2013 North India floods

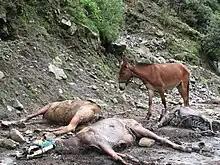
Animals suffered greatly during the calamity

Indo Tibetan border Police (ITBP) a Force which guards the Indo China borders on the high himalayas with its three Regional Response Centres (RRCs) based at Matli (Uttarkashi), Gauchar (Chamoli) and Pithoragarh swung into action and started rescue and relief operation. 2000 strong ITBP force with its mountaineering skills and improvisation methods started rescue of stranded pilgrims. It was a simultaneous effort by ITBP at Kedar ghati, Gangotri valley and Govind ghat areas. According to official figures by ITBP, they were able to rescue 33,009 pilgrims in 15 days on their own from extremely remote and inaccessible areas. Before Army or Air Force called in, being deployed in the nearby areas, ITBP took the first call and saved many lives. They also distributed food packets to stranded pilgrims who were in a pathetic condition being not having any food for more than 72 hours at many places.